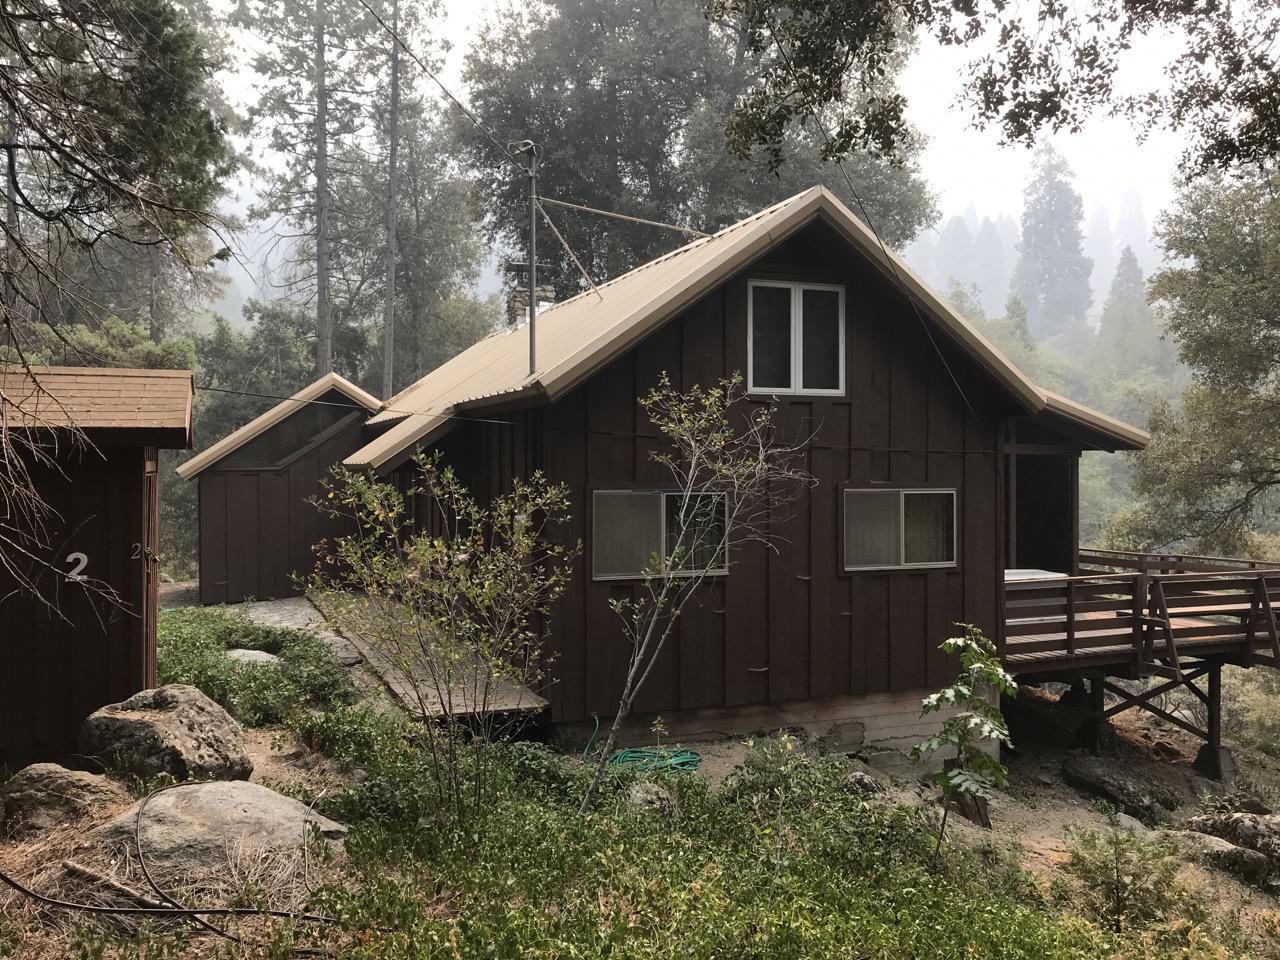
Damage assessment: no_damage